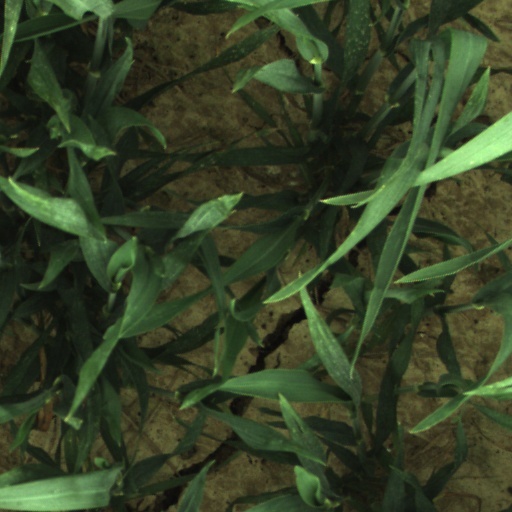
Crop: wheat